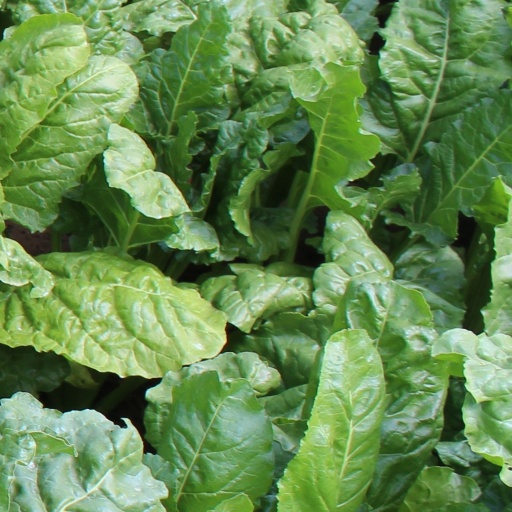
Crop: sugar beet